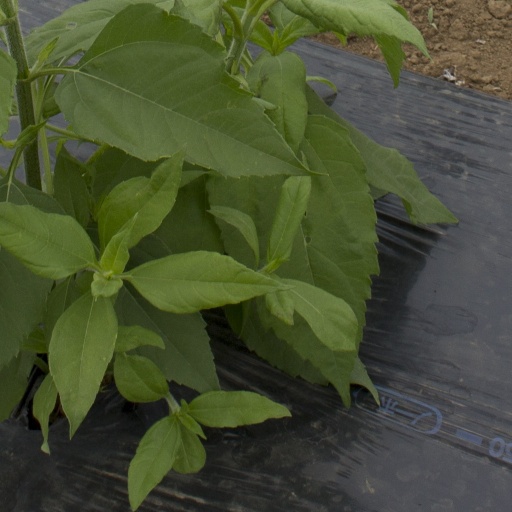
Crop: Jerusalem artichoke